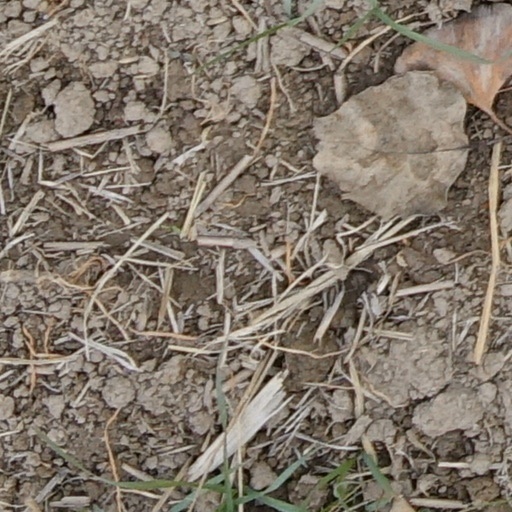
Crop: wheat